Gisborough Priory

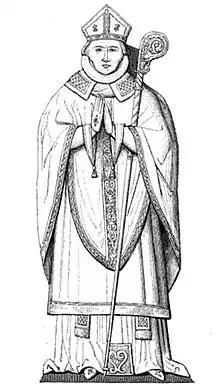
Prior Robert Pursglove, the last prior of Gisborough Priory

In 1533 Henry VIII of England was excommunicated for divorcing Catherine of Aragon. The Act of Supremacy passed in 1534 declared Henry Supreme Head of the Church of England and the church's estate in England became part of the king's estate. In 1535 Henry ordered a comprehensive survey of the church's property, the "Valor Ecclesiasticus". It found that Gisborough Priory had an annual net value of £628.6s.8d., which made it the fourth wealthiest monastic house in Yorkshire. In 1536 monasteries with less than £200 of annual income were suppressed, exempting the priory from the first wave of suppression.